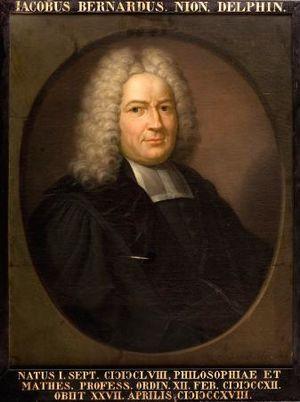
Jacques Bernard, né à Nyons le 1ᵉʳ septembre 1658 et mort à Leyde le 27 avril 1718, est un pasteur et théologien calviniste français.